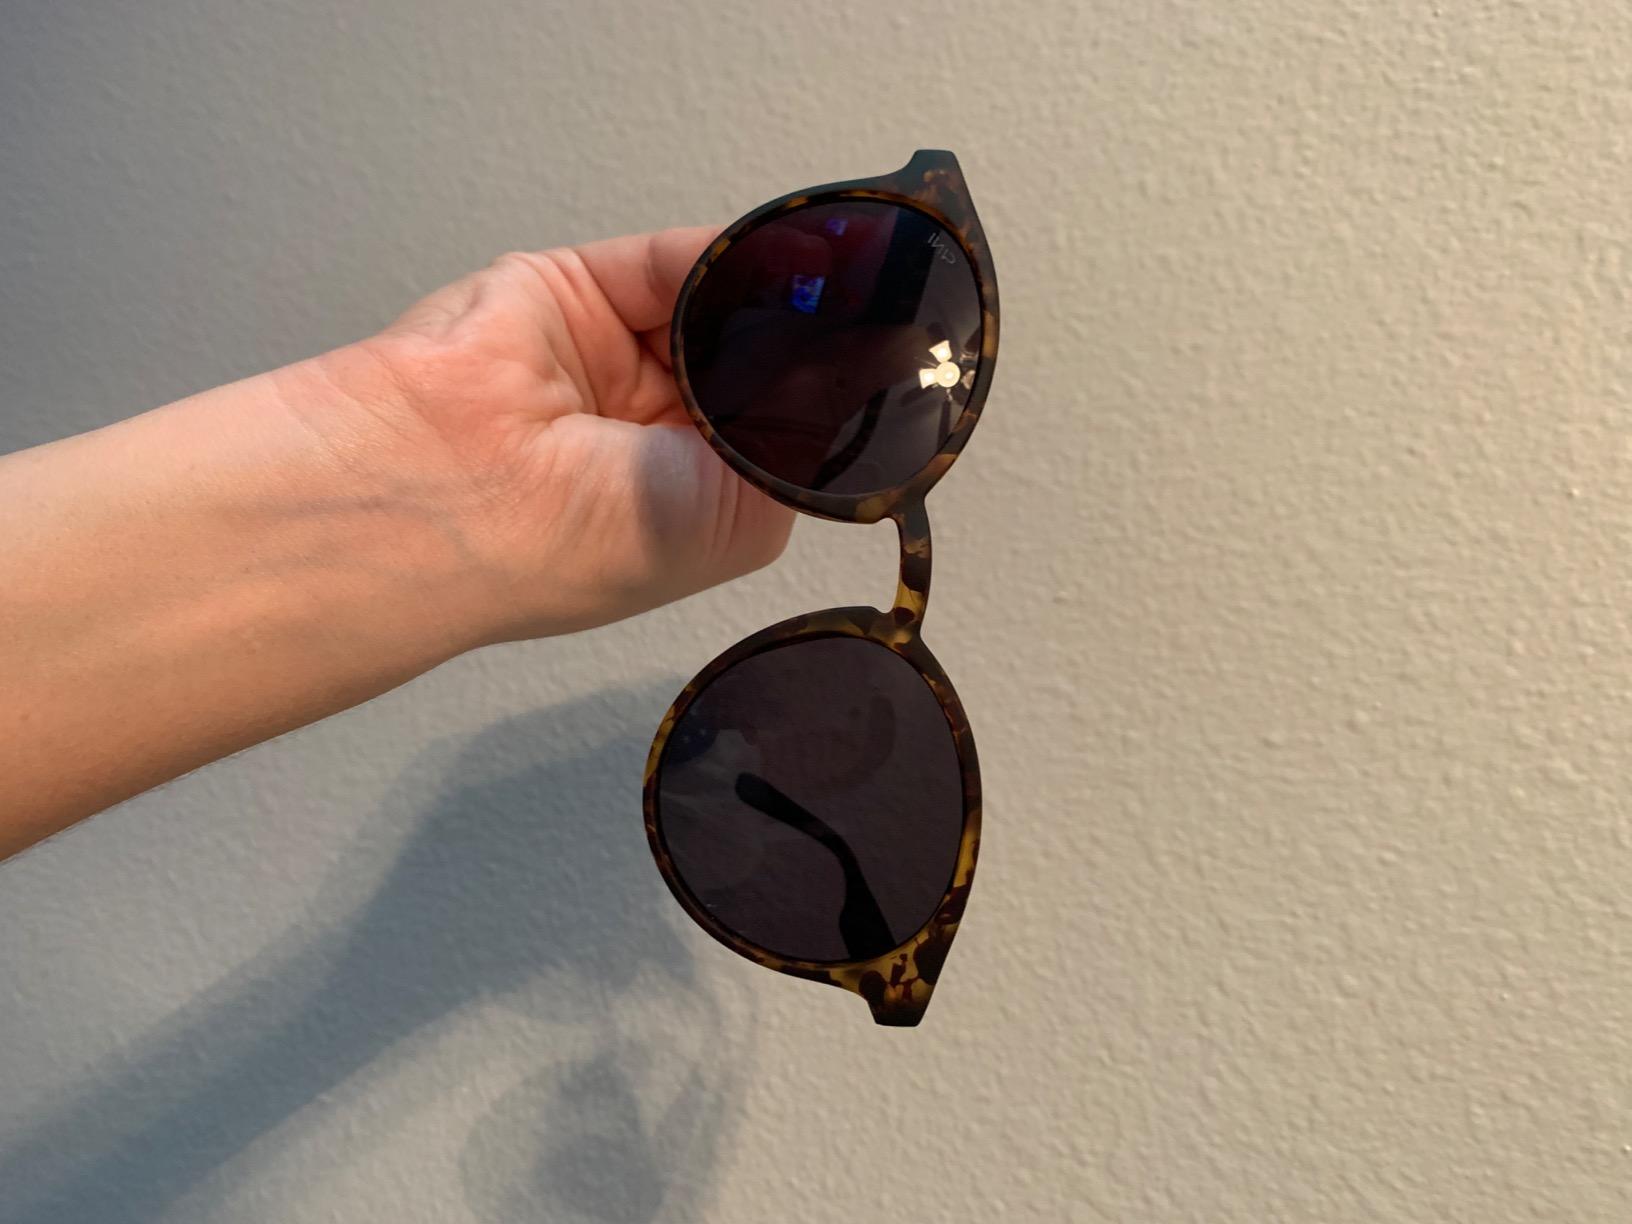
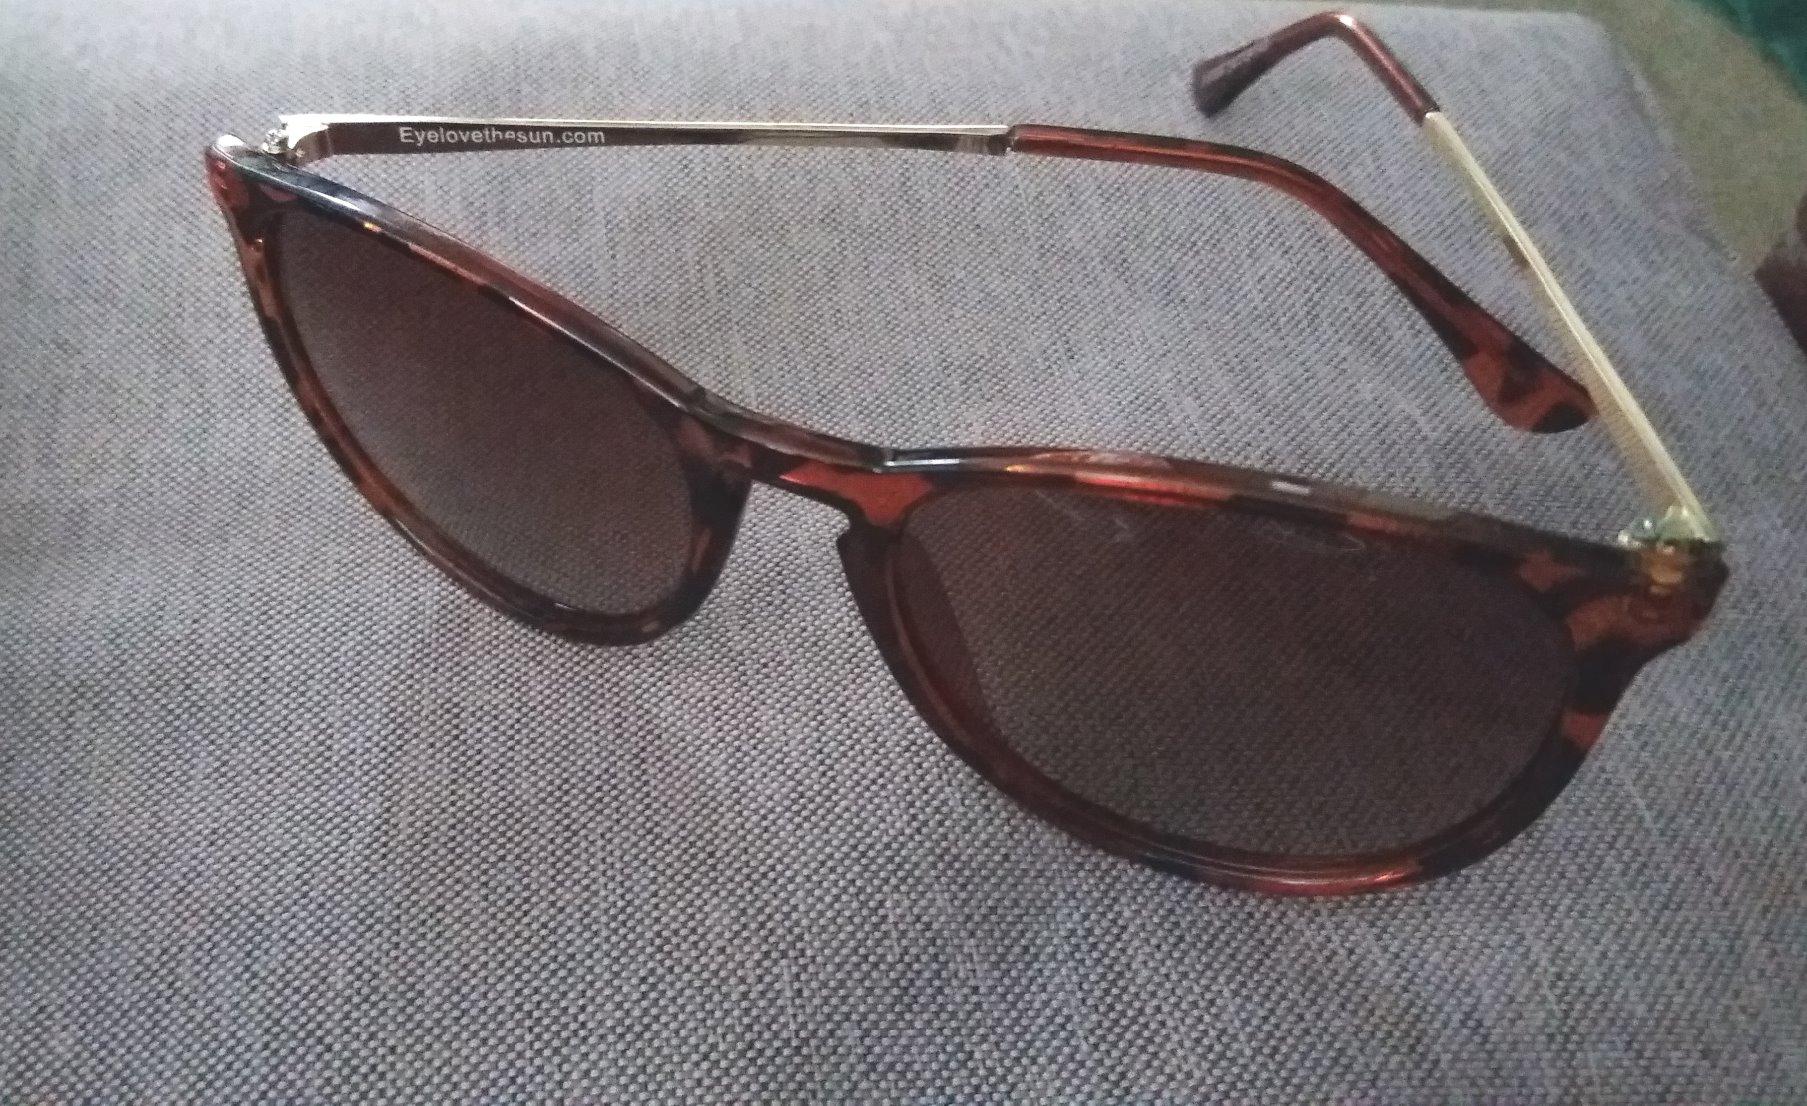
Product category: accessories_sunglasses
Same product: no